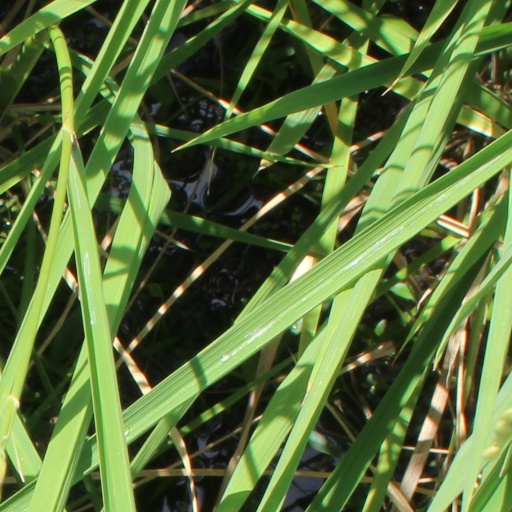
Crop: rice